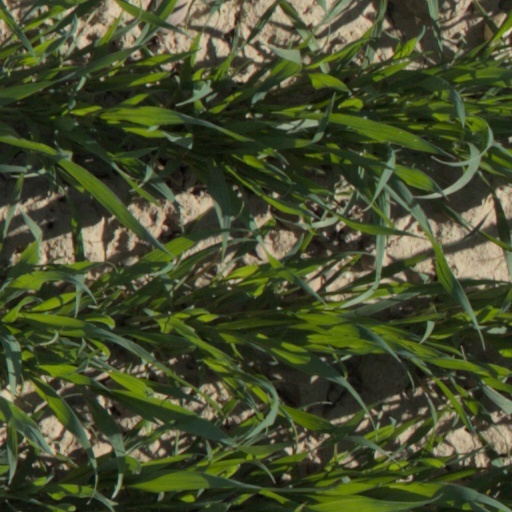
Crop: wheat